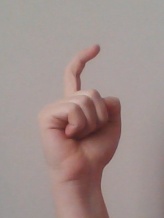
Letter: ra